Alexander Mountain

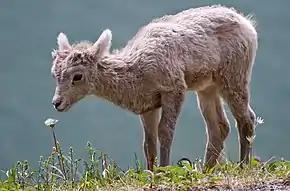
Alexander Mountain is a birthing ground for bighorn sheep

Loveland Fire Authority responded to the initial call at 10:39am. The fire spread rapidly and the Larimer County Sheriff's Office assumed command of the incidence response under Emergency Services Coordinator Justin Whitesell. Air response arrived at 2:07pm from Northern Colorado Regional Airport including four helicopters, one large air tanker, one multimission aircraft and Air Attack aerial supervision. Throughout the afternoon, they were joined by dozens of fire crews and at least 11 total aircraft. Growing by 500 acres in just 2 hours, by the end of Monday, the fire had burned 992 acres.